Vale do Aço metropolitan area

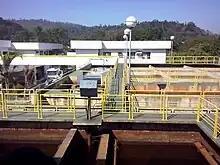
Water treatment plant of Copasa in Coronel Fabriciano

Attempts to explore the Vale do Rio Doce for mineral wealth began in the 16th century but were unsuccessful. The expedition of Sebastião Fernandes Tourinho in 1573 navigated the Doce River and some of its tributaries, naming the region at the mouth of the Piracicaba River "Vale Verde" (Green Valley) due to its dense forest. In the 17th century, settlement and the opening of new trails in the Vale do Rio Doce were prohibited to prevent the smuggling of gold extracted from central Minas Gerais via the Doce River and its tributaries. In addition to the prohibition and dense forest, the rugged terrain and the fierceness of the Botocudo Indians also hindered colonization.